Nerf war

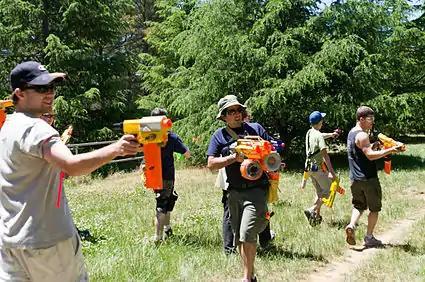

A Nerf war is an activity involving Nerf Blasters or other foam-blasting toys. Since foam-firing blasters are relatively safe and cheap, Nerf wars can include participants and battlefields otherwise unsuitable for airsoft and paintball, such as children.